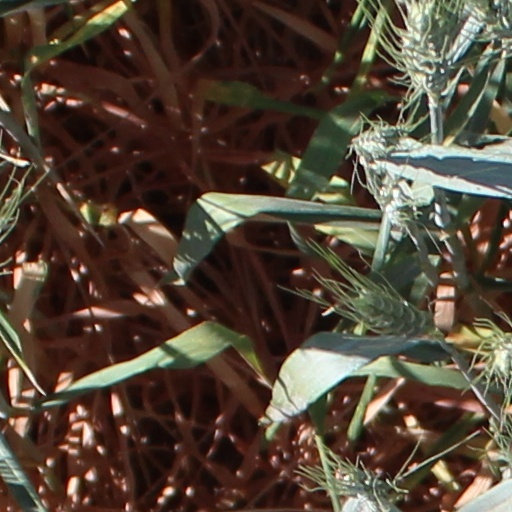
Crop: wheat